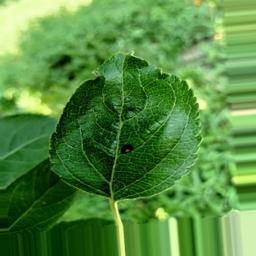
Label: Alternaria